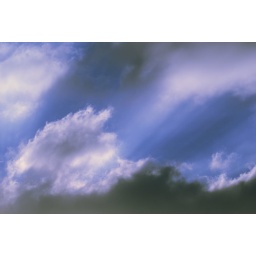
Taken in winter from the front bedroom window